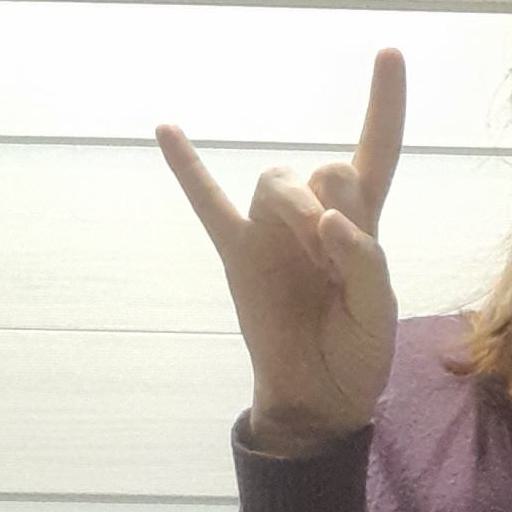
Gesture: rock